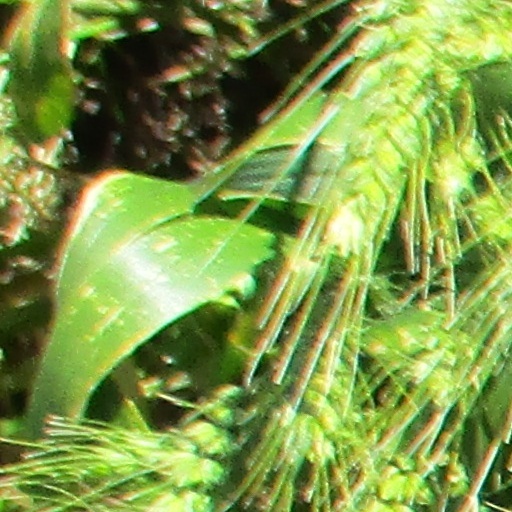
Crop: wheat